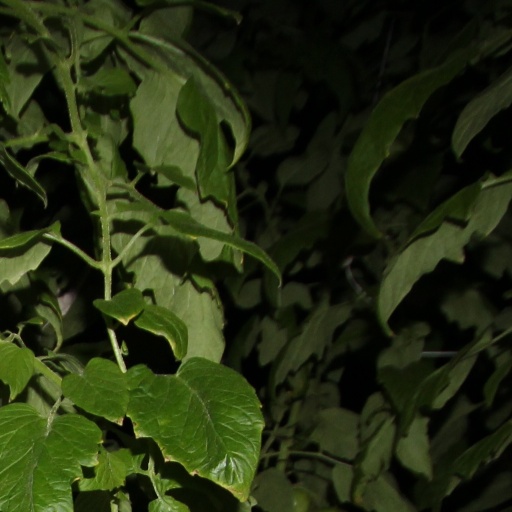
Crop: tomato